Yunus Hussain

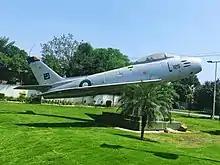
An F-86 Sabre similar to the one Yunus crashed in

At 1715 hours, Squadron Leader Sarfaraz Ahmed Rafiqui led a formation of 3 F-86 Sabres with Yunus Hussain as his No. 2 and Cecil Chaudhry as No. 3. The formation took off from PAF Station Sargodha heading towards Halwara. On the way there, they met up with MM Alam's formation who was returning from an aborted raid on the Adampur Air Force Station of the Indian Air Force. Alam informed them about his encounter with four Indian Hawker Hunters over Tarn Taran.